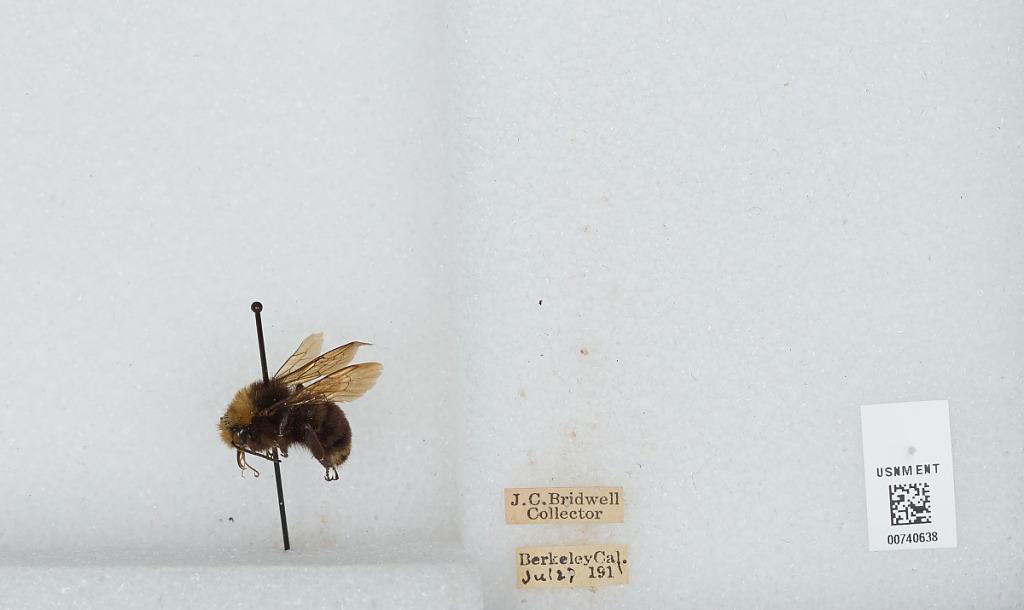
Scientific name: Bombus (Pyrobombus) vosnesenskii Radoszkowski
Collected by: J. Bridwell
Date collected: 1911-7-27
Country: United States
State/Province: California
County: Alameda
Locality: Berkeley
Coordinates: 37.8717, -122.273